Byford, Western Australia

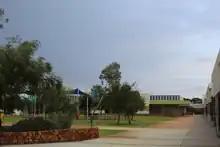
Byford Secondary College in 2022

Byford contains nine sculptures developed by Zen Luks which portray historical and cultural aspects of Byford. Each sculpture is located on the long Byford Sculpture trail along the South Western highway. The four northernmost are at the northern entrance after the intersection between Thomas road and South Western highway. The first is the Byford sign, followed by sculptures of a girl with a cow to represent the early dairy industry, a tractor which represents Byford's agricultural industry in the 1930s and a trotter driver to represent the trotting complex that opened in 1969. Subsequent sculptures represent Charlie Knox, a traffic inspector in Byford in the 1940s and 1950s; Sister Wossley who nursed children in the 1940s; a returned serviceman; Rivorse, who ran a dead heat with Eurythmic in the 1919 Perth cup; two boxing kangaroos; a brickworker who worked at the brickworks in the 1920s; a cockatoo; and a kangaroo at the southern entrance.